Self-supply of water and sanitation

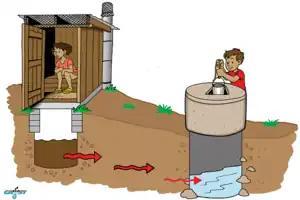
Waterborne diseases can be spread via a groundwater well which is contaminated with fecal pathogens from pit latrines

Because of limited capacities of governments in many countries for private supplies to be regularly tested, often combined with unclear responsibilities for water quality of private supplies, the health risks of these supplies tend to be higher than of larger networks. As a consequence, households who provide their own water supply and sanitation might end up with polluted drinking water. One example is the problem with arsenic polluted groundwater in Bangladesh.